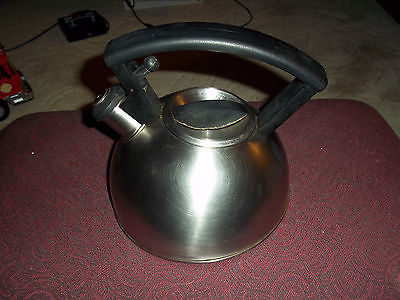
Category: kettle